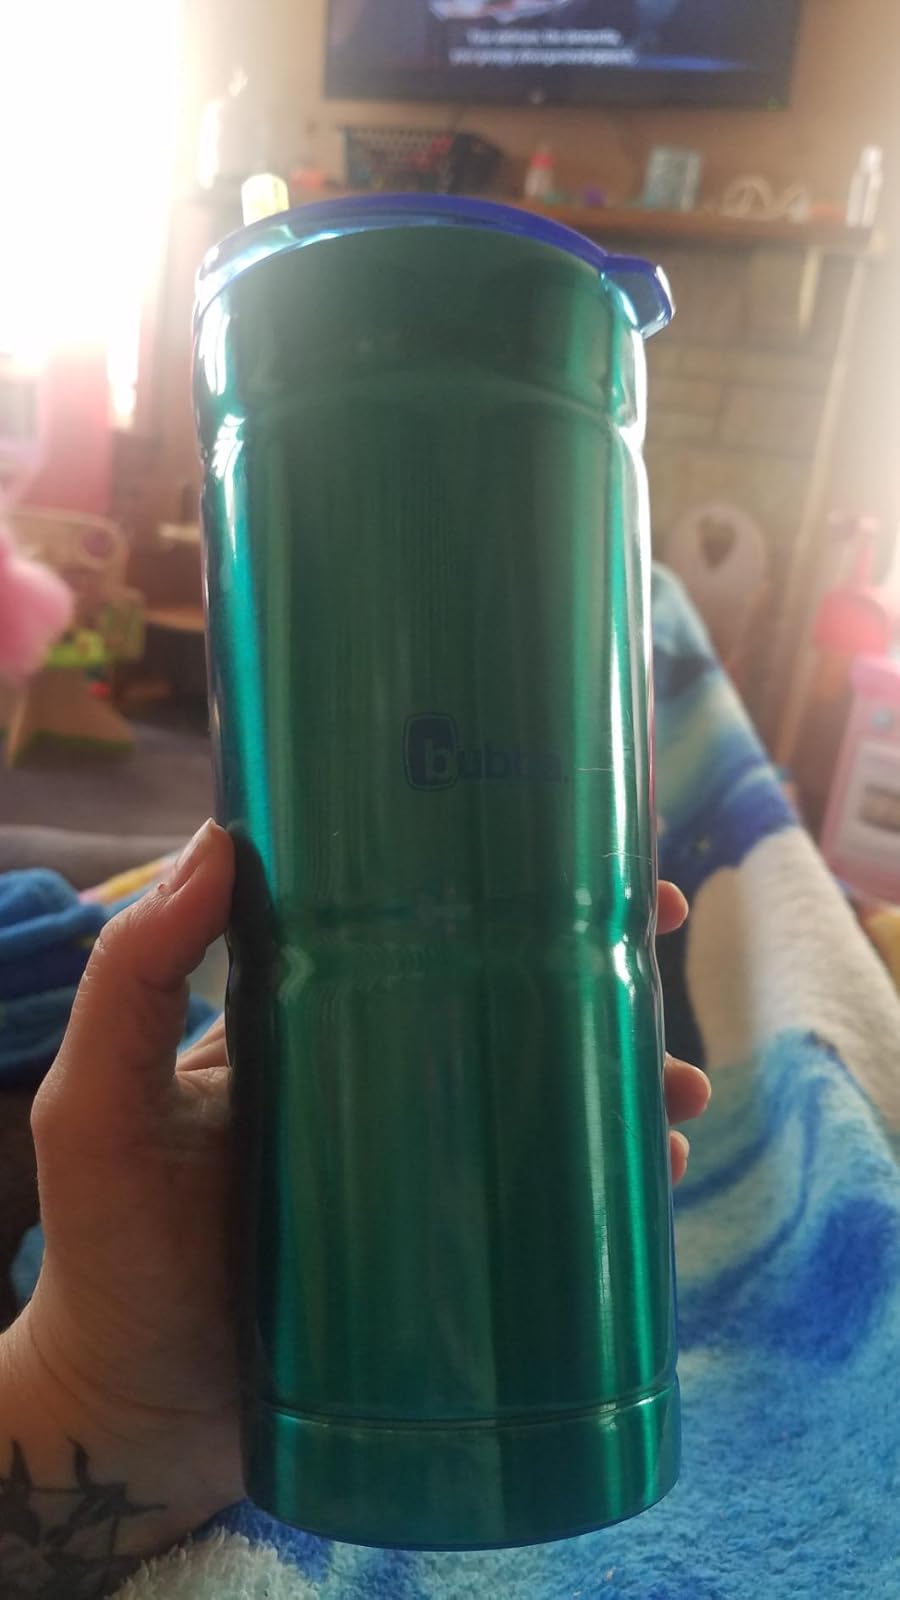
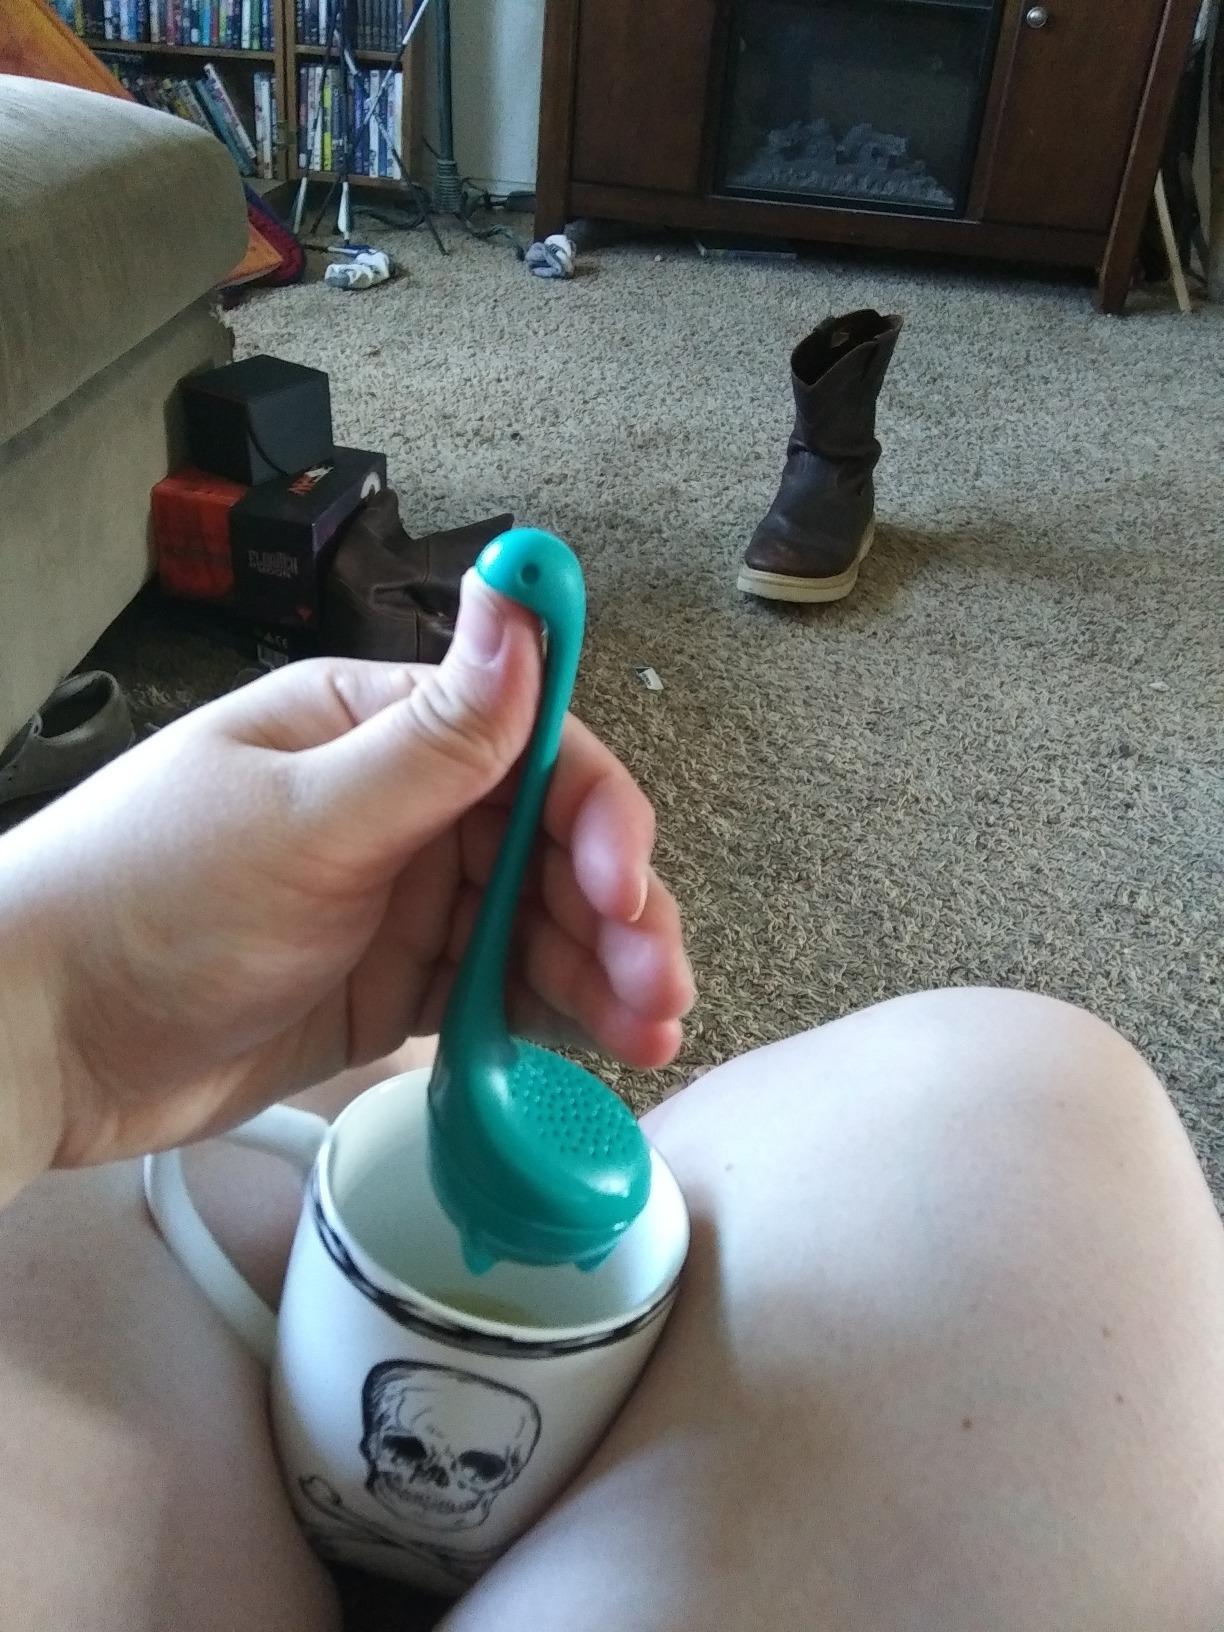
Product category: items_tea
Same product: no